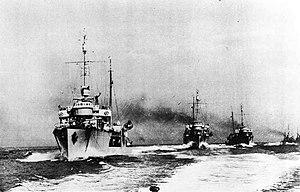
La classe Fidonisi est une classe de destroyers de la Marine impériale de Russie destinée à la Flotte de la mer Noire. Il s'agit d'une version améliorée de la classe Derzky.